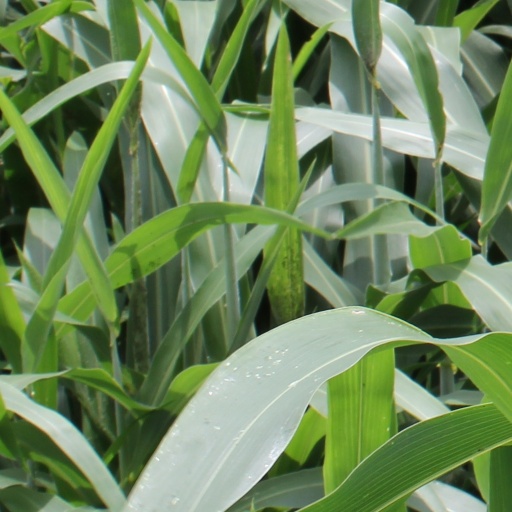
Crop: sorghum